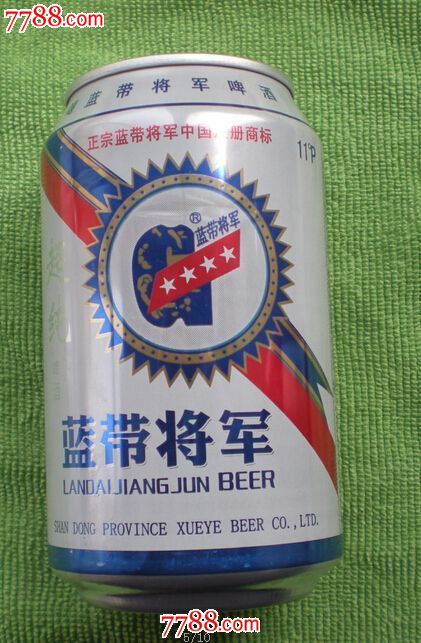
Label: metal